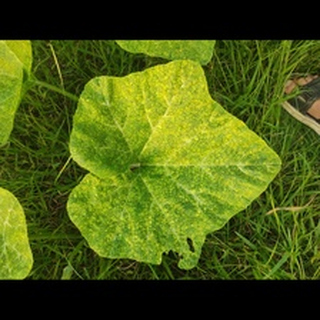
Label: pumpkin_bacterial_leaf_spot